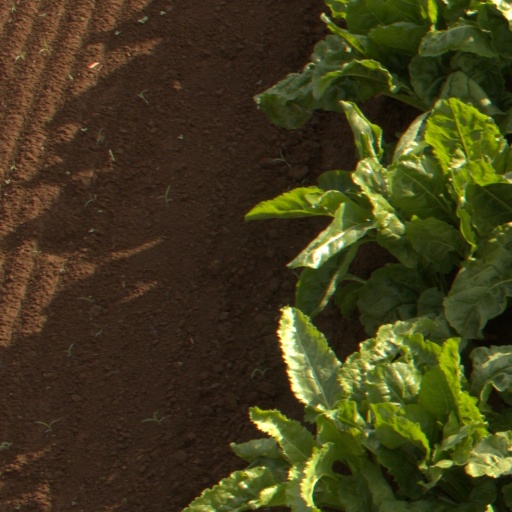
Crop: sugar beet